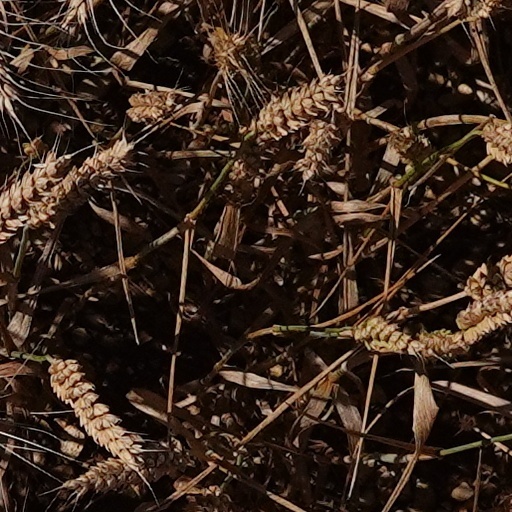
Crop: wheat